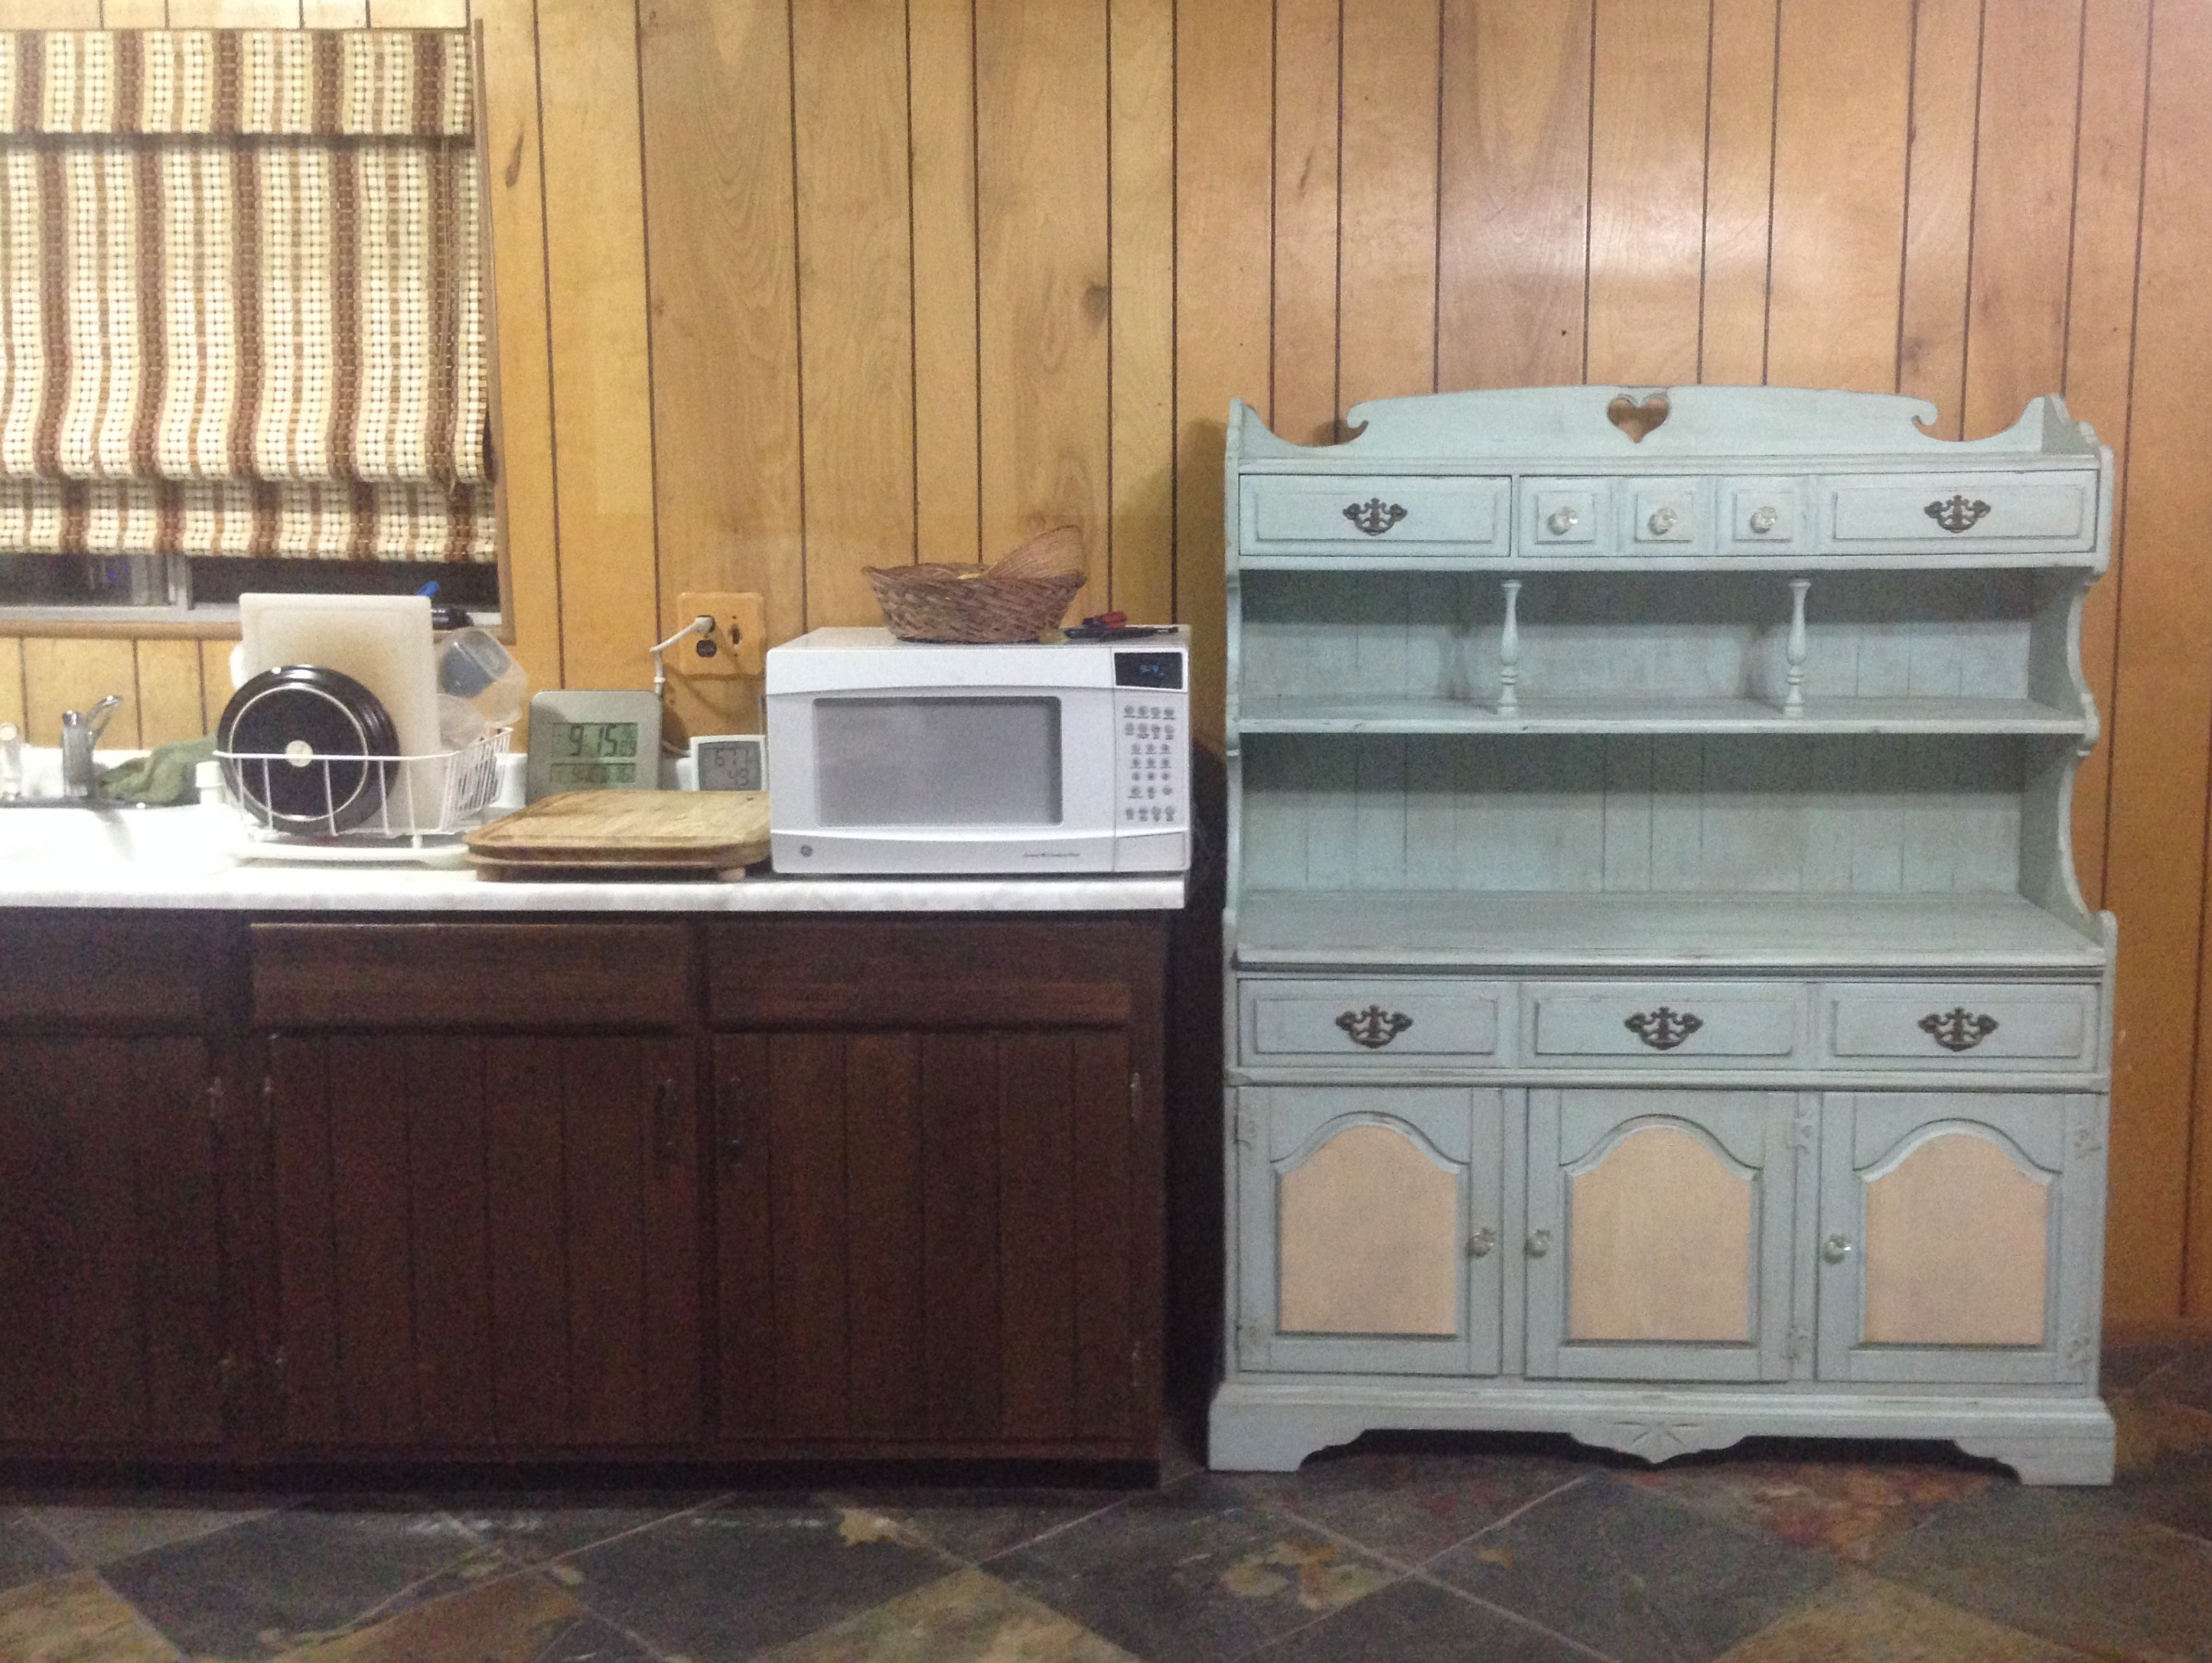
wood, floor, home, food, kitchen, property, furniture, room, interior design, product, cupboard, sideboard, chest of drawers, flooring, cabinetry